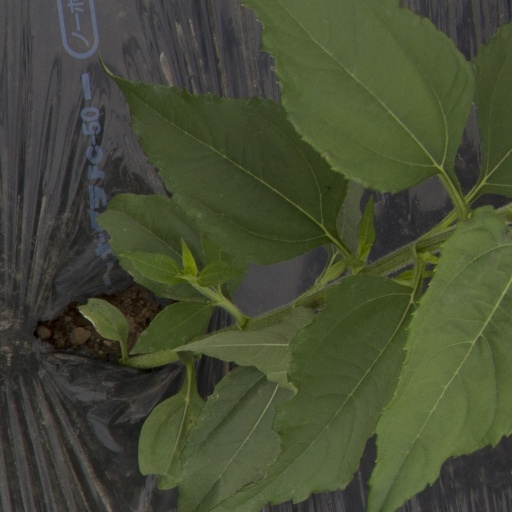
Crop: Jerusalem artichoke